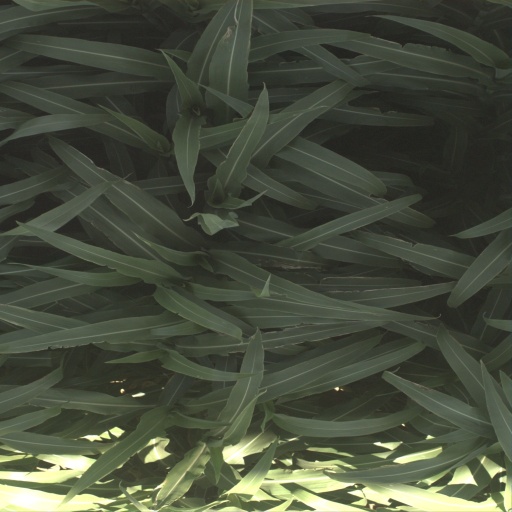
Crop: sorghum